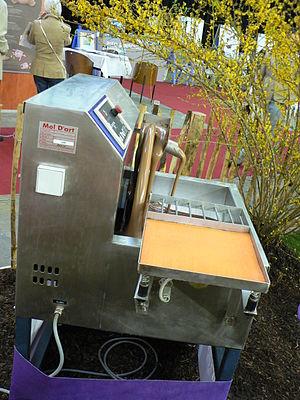
La tempéreuse est un appareil utilisé dans la fabrication du chocolat. Il permet de faire fondre la couverture à 50 °C, de refroidir à 25 °C - 27 °C puis de remonter et stabiliser la température à 30 °C - 32 °C sans manipulation de récipients et sans sortir le chocolat.